132nd Armored Brigade "Ariete"

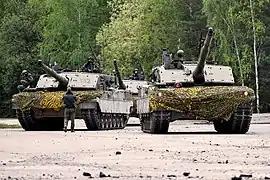
Ariete main battle tanks of the 8th Tank Battalion "M.O. Secchiaroli", 132nd Tank Regiment

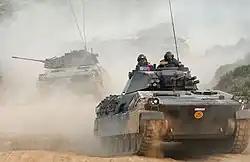
Dardo

On 1 October 1986, the Italian Army abolished the divisional level, and brigades, which until then had been under one of the Army's four divisions, came forthwith under direct command of the Army's 3rd Army Corps or 5th Army Corps. As the Armored Division "Ariete" carried a historically significant name, the division ceased to exist on 30 September in Pordenone. Still, the next day, the 132nd Armored Brigade "Ariete" was activated in the exact location. The new brigade took command of the units of the 132nd Armored Brigade "Manin", whose name was stricken from the roll of active units of the Italian Army.